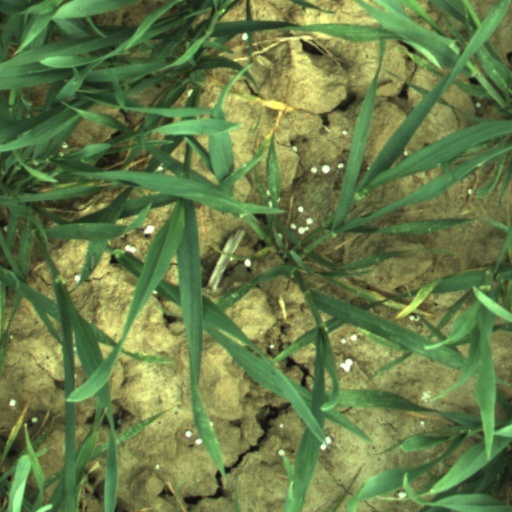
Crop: wheat